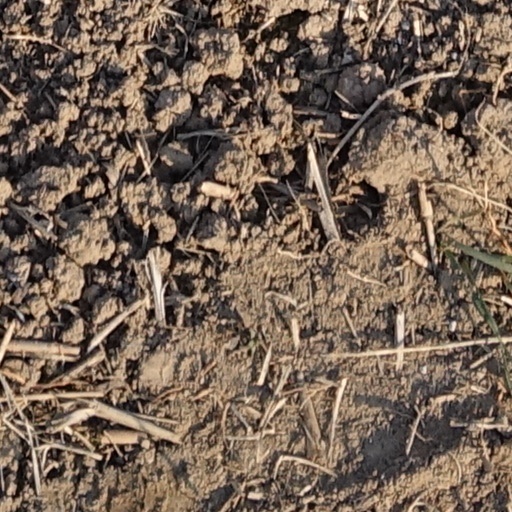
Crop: wheat